Frank Leymann

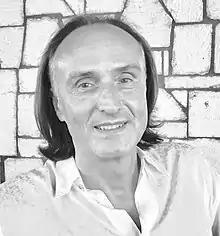
Frank Leymann

Frank Leymann (25 September 1957 in Bochum) is a German computer scientist and mathematician. He is professor of computer science at the University of Stuttgart, Germany, and director and founder of the Institute of Architecture of Application Systems (IAAS).